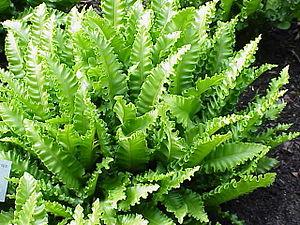
La Scolopendre ou Asplenium scolopendrium var. scolopendrium est une espèce de fougère de la famille des Aspleniaceae. Ses autres noms communs sont Langue de cerf, Herbe à rate ou Herbe hépatique.
Le parc naturel régional de la Brenne est un parc naturel régional français, qui est situé dans le département de l'Indre, en région Centre-Val de Loire.
Sainte-Maure-de-Touraine est une commune française du département d'Indre-et-Loire, dans la région Centre-Val de Loire.